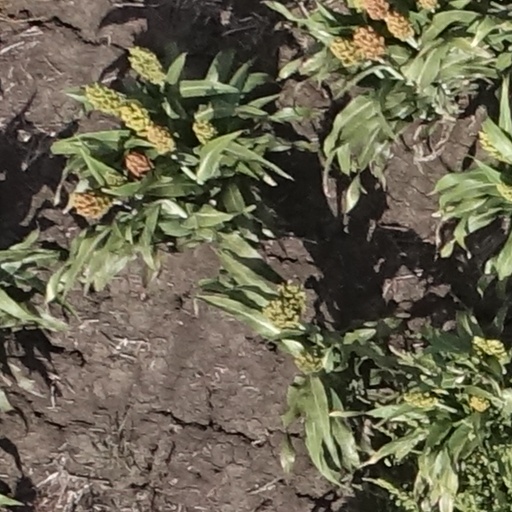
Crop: sorghum